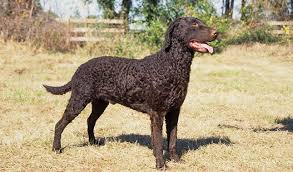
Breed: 202-n000028-curly_coated_retriever